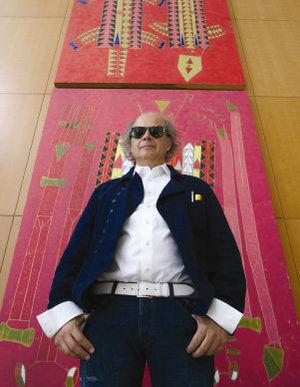
Francis Mallmann, né le 14 janvier 1956 à Acassuso, est un cuisinier et auteur culinaire argentin, spécialisé dans la cuisine argentine et en particulier patagonne.